Compact fluorescent lamp

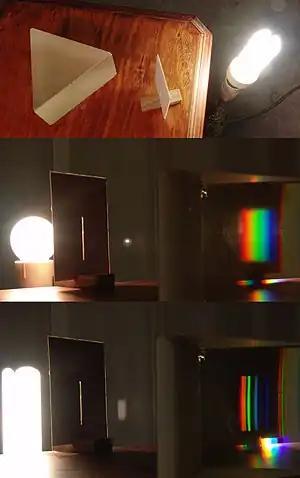
Emitted visible light spectrum of an incandescent lamp (mid) and a CFL (bottom)

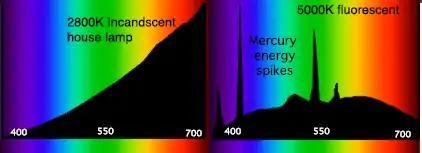
Characteristic spectral power distributions (SPDs) for an incandescent lamp (left) and a CFL (right). The horizontal axes are in nanometers and the vertical axes show relative intensity in arbitrary units. Significant peaks of UV light are present for CFL even if not visible.

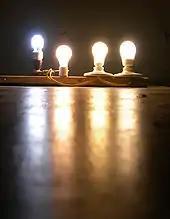
A photograph of various lamps illustrates the effect of color temperature differences. From left to right: Compact Fluorescent (General Electric, 13 W, 6500 K) Incandescent (Sylvania, 60 W, Extra Soft White) Compact Fluorescent (Bright Effects, 15 W, 2644 K Compact Fluorescent (Sylvania, 14 W, 3000 K)

CFLs emit light from a mix of phosphors, each emitting one band of color with some bands still in the ultraviolet range as can be seen on the light spectrum. Modern phosphor designs balance the emitted light color, energy efficiency, and cost. Every extra phosphor added to the coating mix improves color rendering but decreases efficiency and increases cost. Good quality consumer CFLs use three or four phosphors to achieve a "white" light with a color rendering index (CRI) of about 80, where the maximum 100 represents the appearance of colors under daylight or other sources of black-body radiation such as an incandescent light bulb (depending on the correlated color temperature).